Herbert Hoover

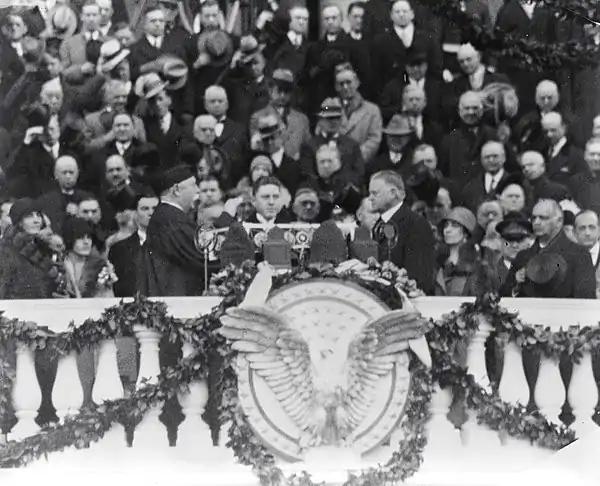
Hoover's inauguration

Between 1923 and 1929, the number of families with radios grew from 300,000 to 10 million, and Hoover's tenure as Secretary of Commerce heavily influenced radio use in the United States. Between 1922 and 1925, Hoover organized conferences among radio manufacturers, news agencies, and government organizations which played a key role in the organization, development, and regulation of radio broadcasting. Hoover also helped pass the Radio Act of 1927, which allowed the government to intervene and abolish radio stations that were deemed "non-useful" to the public. Hoover's attempts at regulating radio were not supported by all congressmen, and he received much opposition from the Senate and from radio station owners.